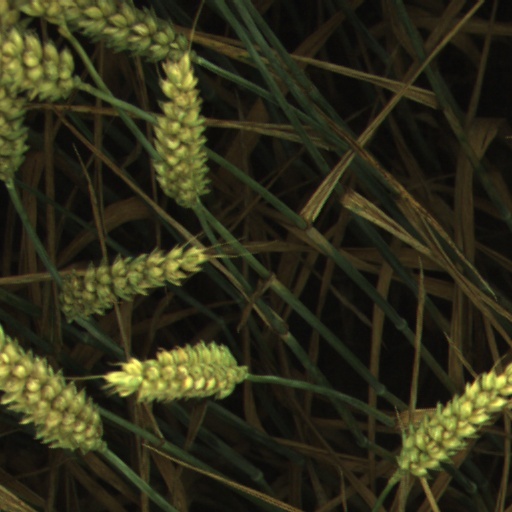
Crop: wheat